Mario Zampi

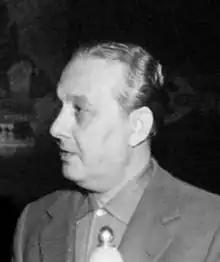

Mario Zampi (1 November 19032 December 1963) was an Italian film producer and director. A co-founder of Two Cities Films, a British production company, he is most closely associated with British comedies of the 1950s. He later formed his own film production companies, Anglofilm and Mario Zampi Productions.